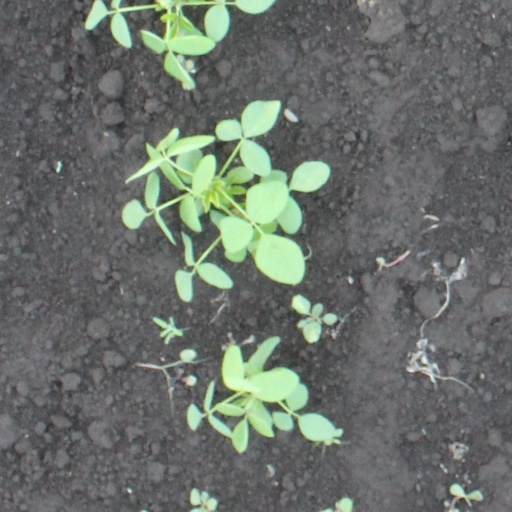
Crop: soybean